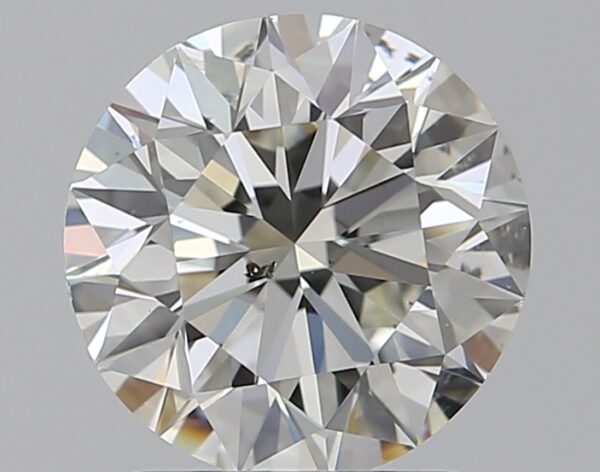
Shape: round
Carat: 1.7
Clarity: SI2
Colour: I
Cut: EX
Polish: EX
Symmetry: EX
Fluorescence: F
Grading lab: GIA
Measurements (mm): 7.57 x 7.62 x 4.77